Swedish literature

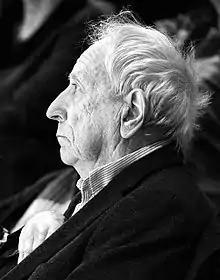
Tomas Tranströmer, 2014.

Swedish agriculture had a system with labourers called "statare", who were paid in kind only, with product and housing, comparable with the Anglo-Saxon truck system. Among the few people with this background who made an intellectual career were the writers Ivar Lo-Johansson, Moa Martinson and Jan Fridegård. Their works were important to the abolition of the system.